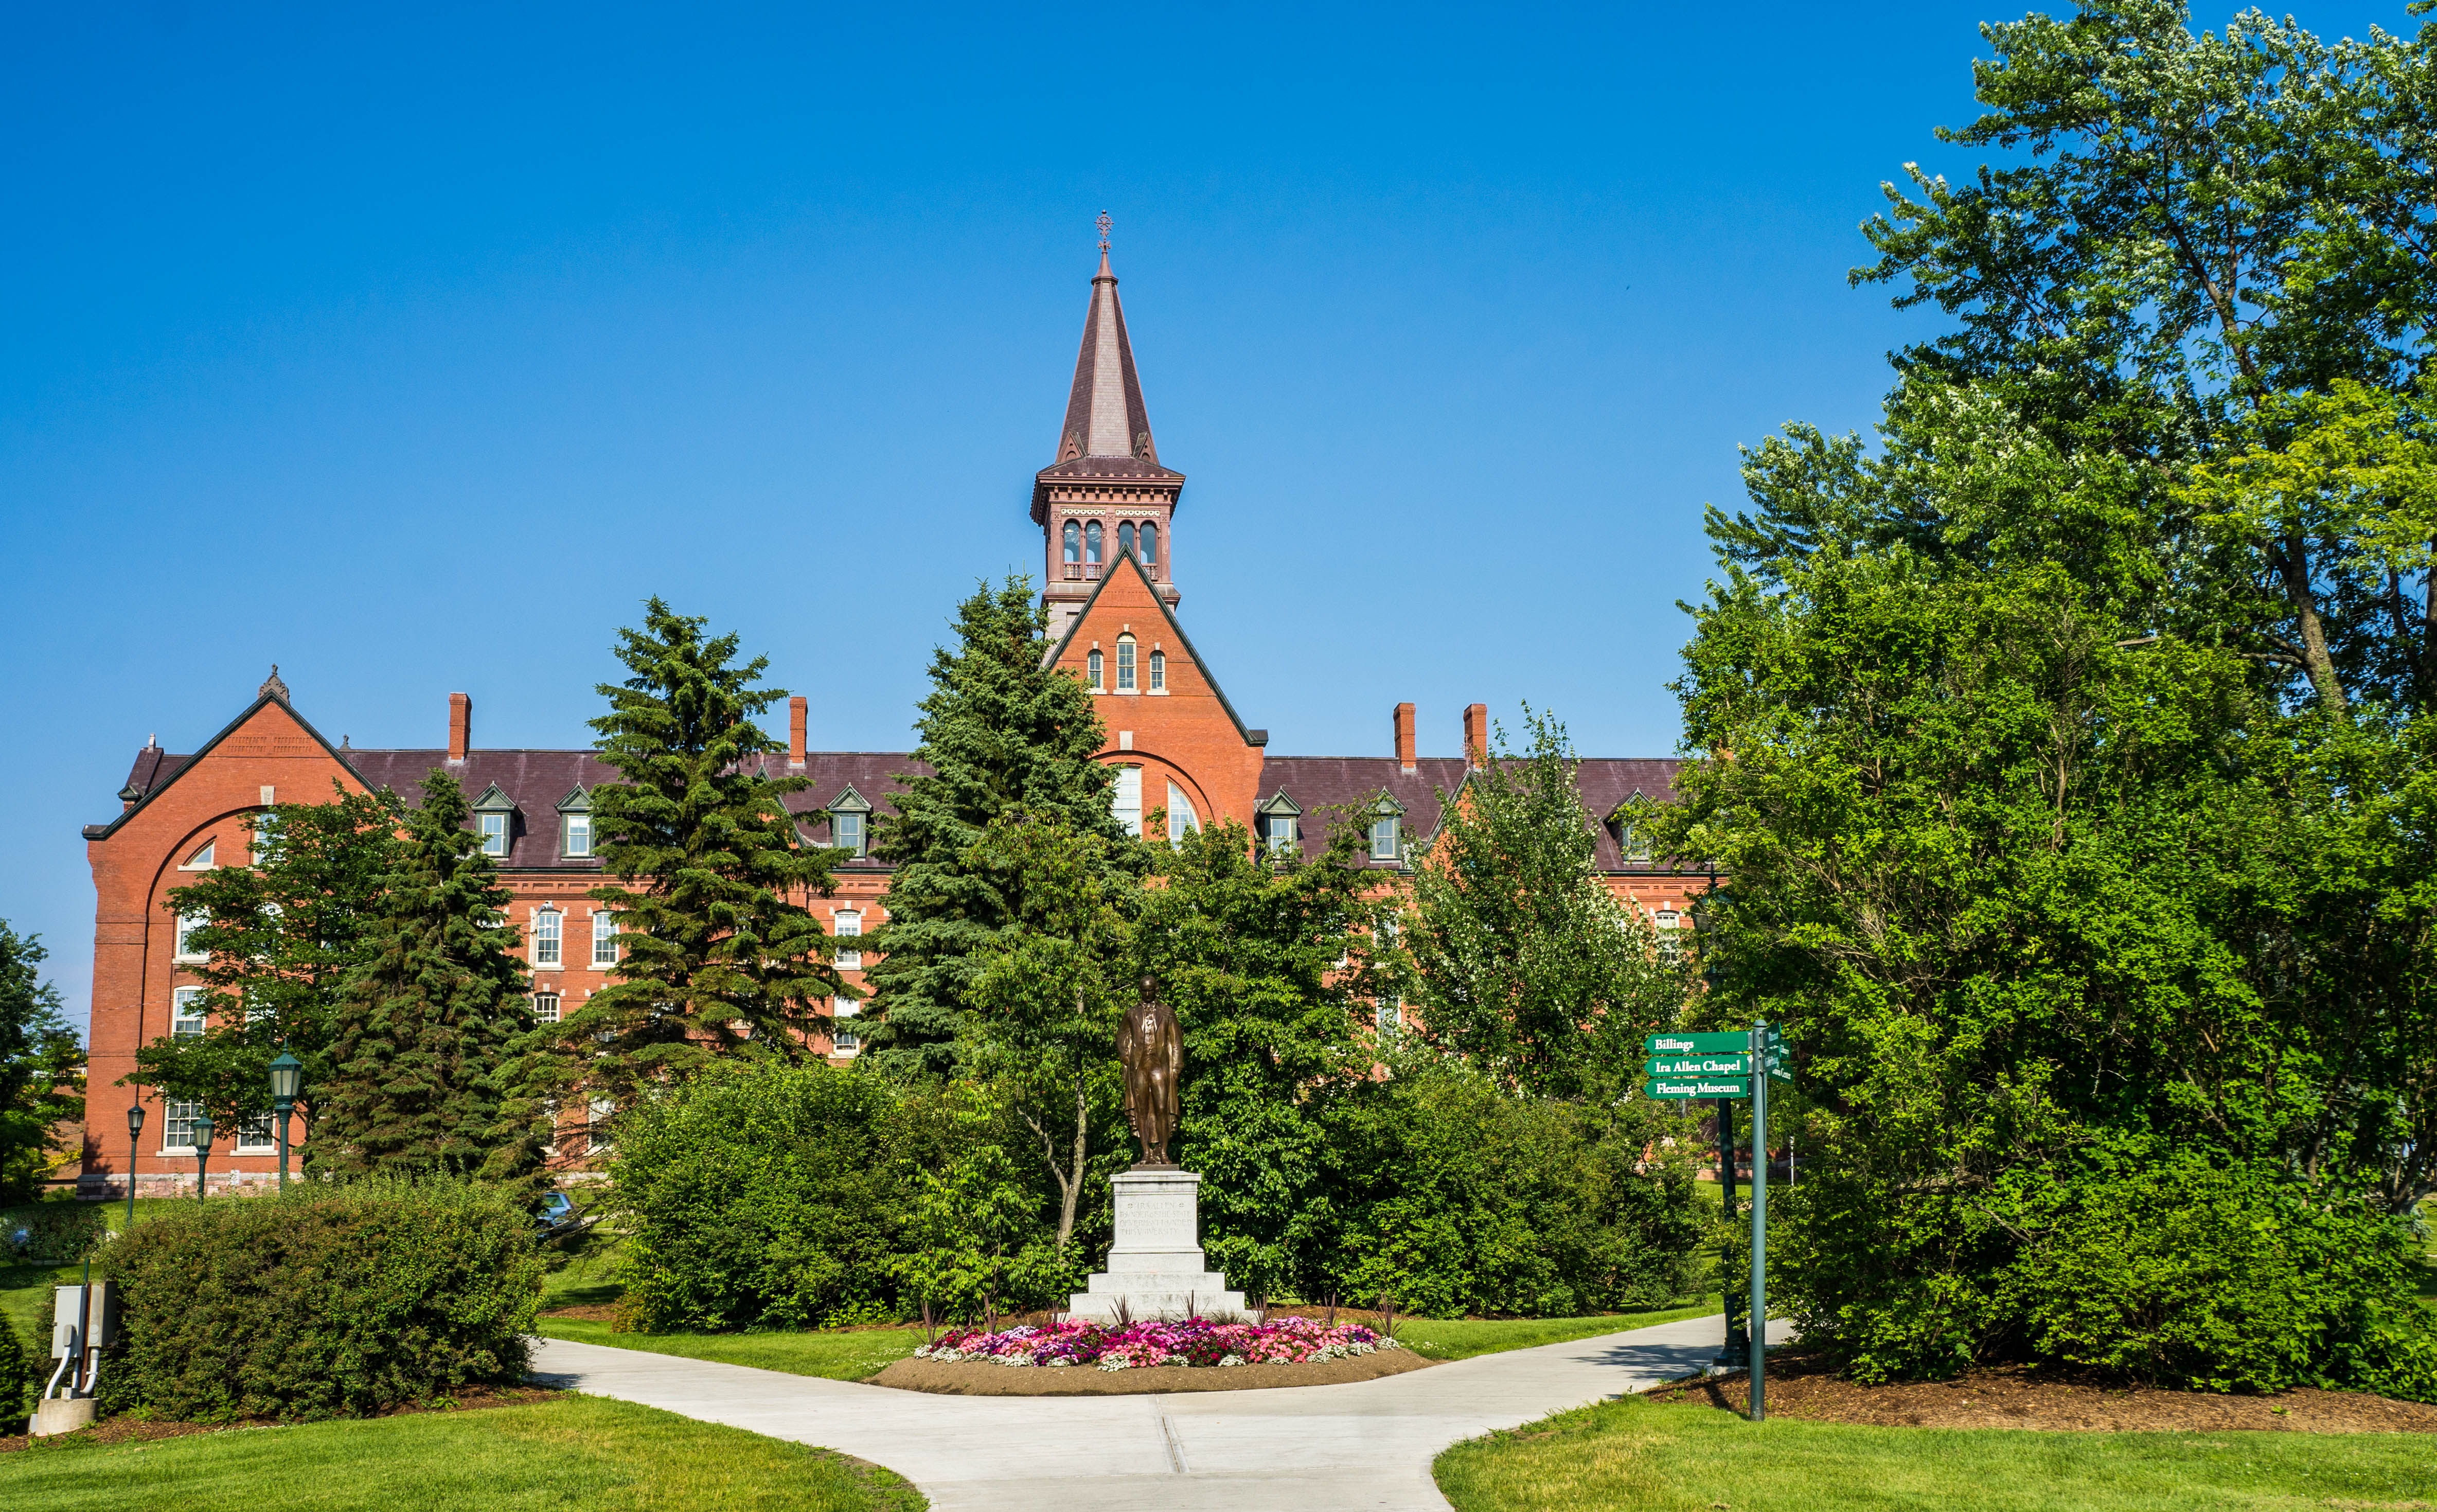
landscape, tree, nature, grass, architecture, sky, building, chateau, summer, green, tower, plaza, park, landmark, exterior, garden, place of worship, flowers, design, beautiful, estate, vermont, burlington, university of vermont